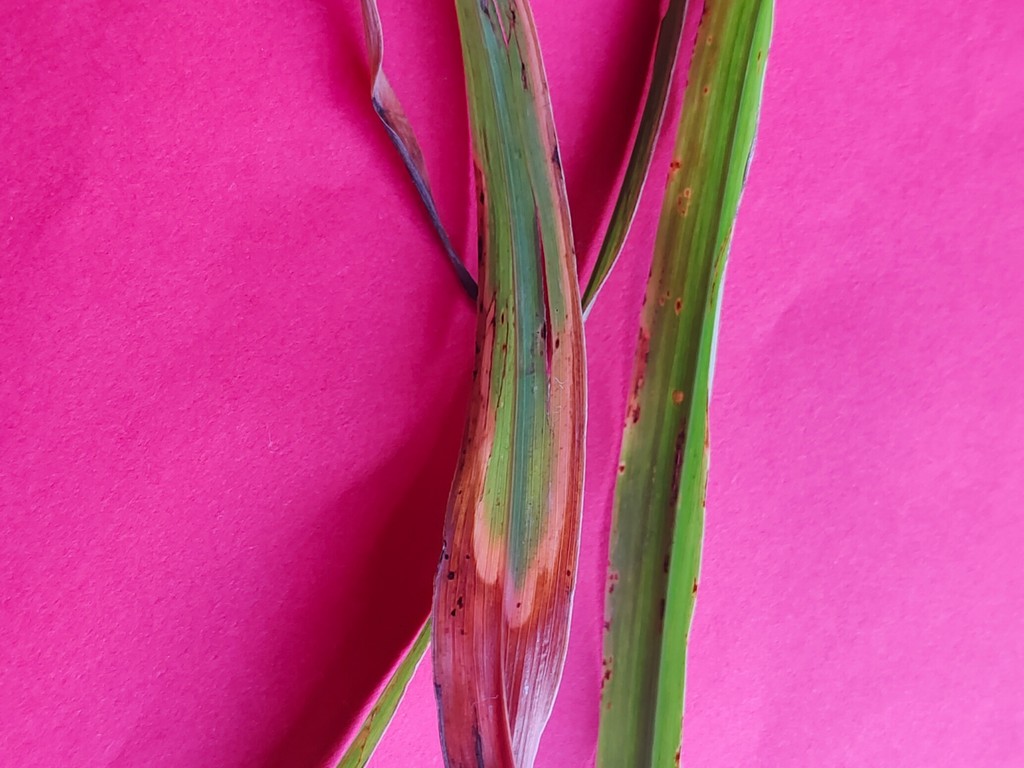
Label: Unhealthy